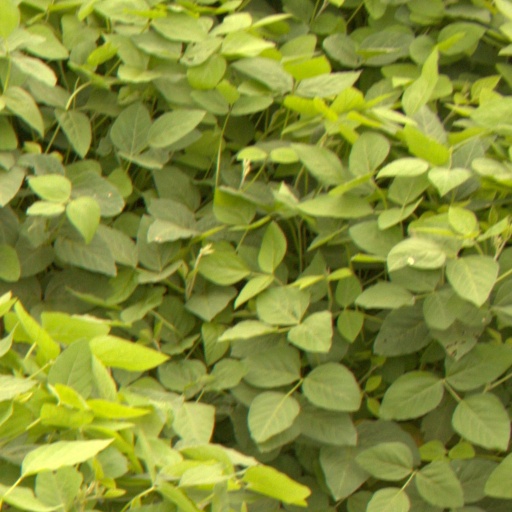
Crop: soybean